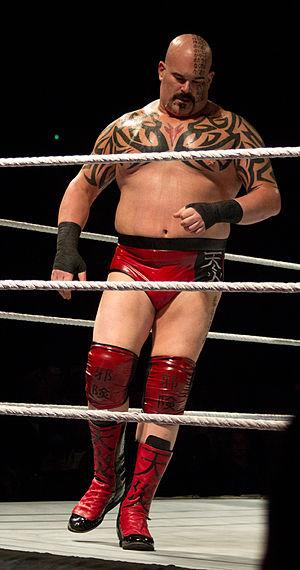
Matthew Jason Bloom est un catcheur et commentateur de catch américain. Il travaille actuellement à la World Wrestling Entertainment sous le nom de Matt Bloom dont il est l'entraineur en chef du territoire de développement.
WWE 2K16 est un jeu vidéo développé par Visual Concepts et Yuke's et édité par 2K Sports, sorti en octobre 2015 sur PlayStation 3, Xbox 360, PlayStation 4 et Xbox One, et en mars 2016 sur Windows via Steam. Il s'agit de la dix-septième édition basée sur la fédération de catch World Wrestling Entertainment, et le troisième opus de la série WWE 2K depuis le rachat de THQ en 2013 par 2K Games. Il est précédé par WWE 2K15, le jeu ajoutant plusieurs nouvelles fonctions dans les versions Xbox One et PlayStation 4, et est suivi par WWE 2K17.
WWE 2K est une série de jeux vidéo de catch basée sur la promotion et franchise professionnelle World Wrestling Entertainment actuellement développée et éditée par les compagnies de jeux vidéo Yuke's et Take-Two.